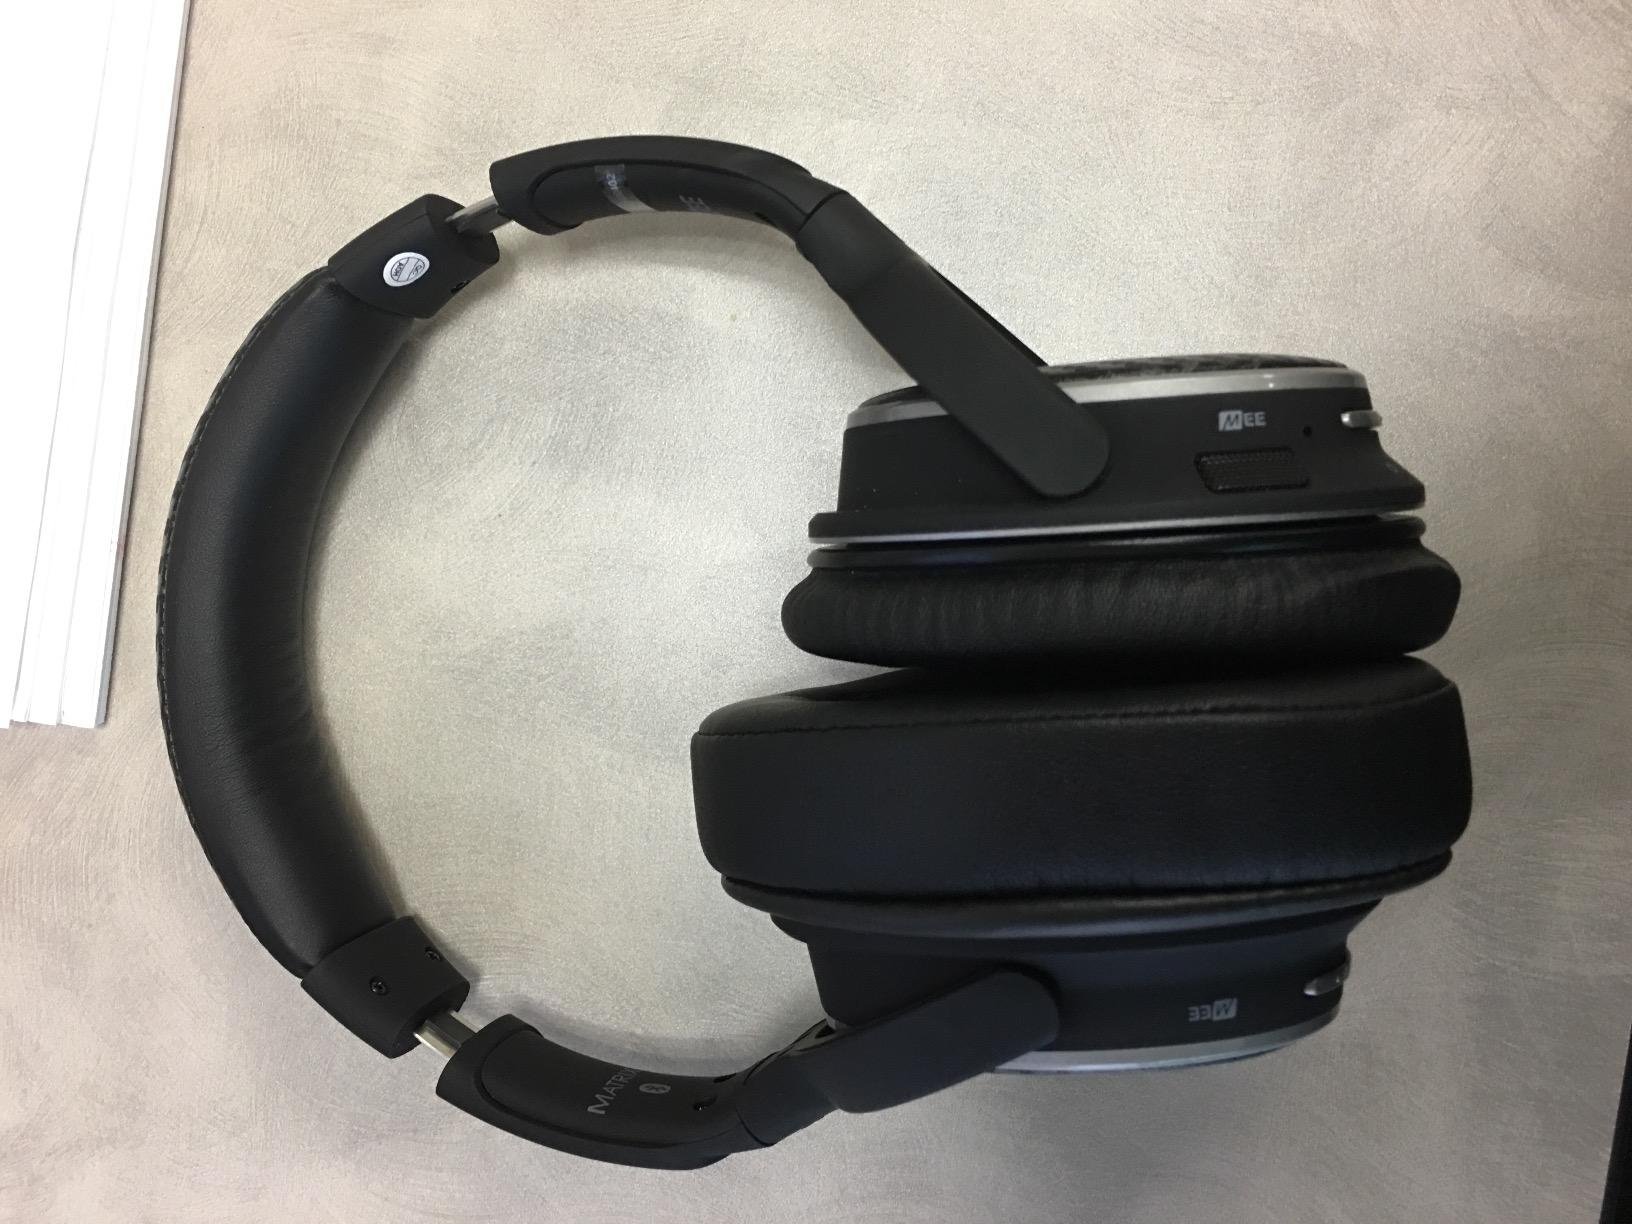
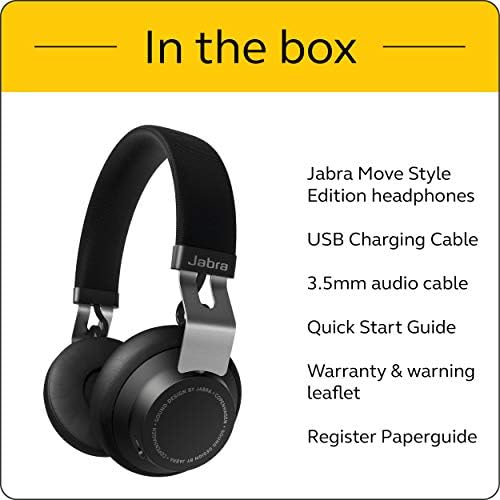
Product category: headphones
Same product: no